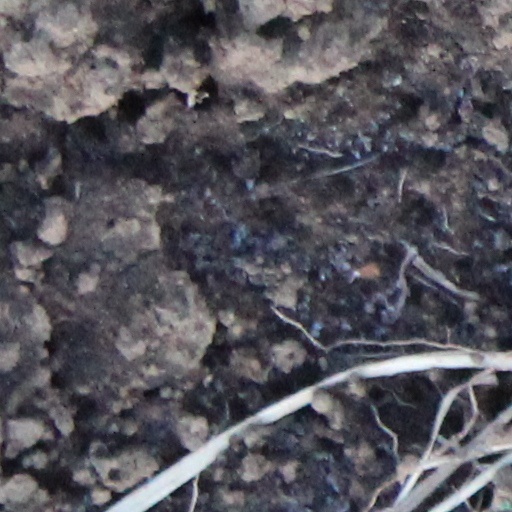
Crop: wheat